Anglo-Saxon dress

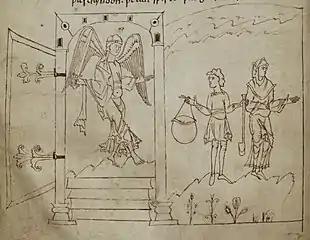
An archangel expels Adam and Eve from Paradise, Cædmon Manuscript, c. 1000.

The typical women's costume of this era was a long "peplos"-like garment, pulled up to the armpit and worn over a sleeved under-garment, usually another dress. The garment was clasped front to back by fastening brooches at the shoulders. Anglo-Saxon women in this period may or may not have worn a head covering. The dress could be belted or girdled, and easily adjusted to changes in the woman's weight. It is unknown what the Anglo-Saxons called the "peplos"-style gown.